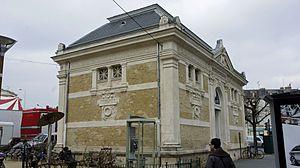
Bibliothèque_Holden construite par Jonathan Holden
Le boulevard Jamin est une voie de la commune de Reims, située au sein du département de la Marne, en région Champagne-Ardenne.
Jonathan Holden est un industriel anglais, bienfaiteur de la ville de Reims, né à Bradford en 1828 et mort le 4 février 1906, à Reims, 29, boulevard de la République.
Le quartier Cernay Jamin - Jean Jaurès - Épinettes se situe au nord est de Reims.